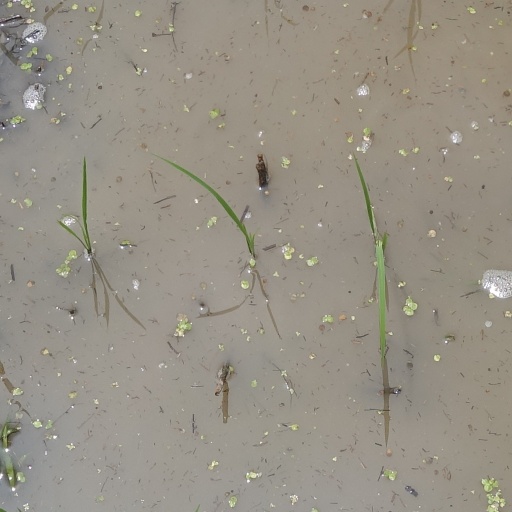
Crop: rice